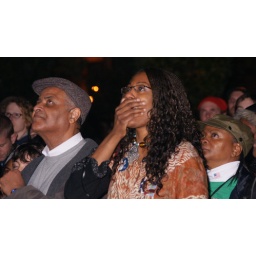
watching the election returns with great emotion on a giant, inflatable TV screen in downtown Durham, NC (2008)